Angry Harvest

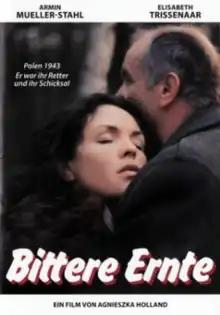

Angry Harvest is a 1985 West German film directed by Agnieszka Holland, based on a novel written by Hermann Field and Stanislaw Mierzenski while they were imprisoned by the Polish government in the early 1950s. The circumstances surrounding the novel's creation are detailed in Field's autobiographical account, "Trapped in the Cold War: The Ordeal of an American Family".